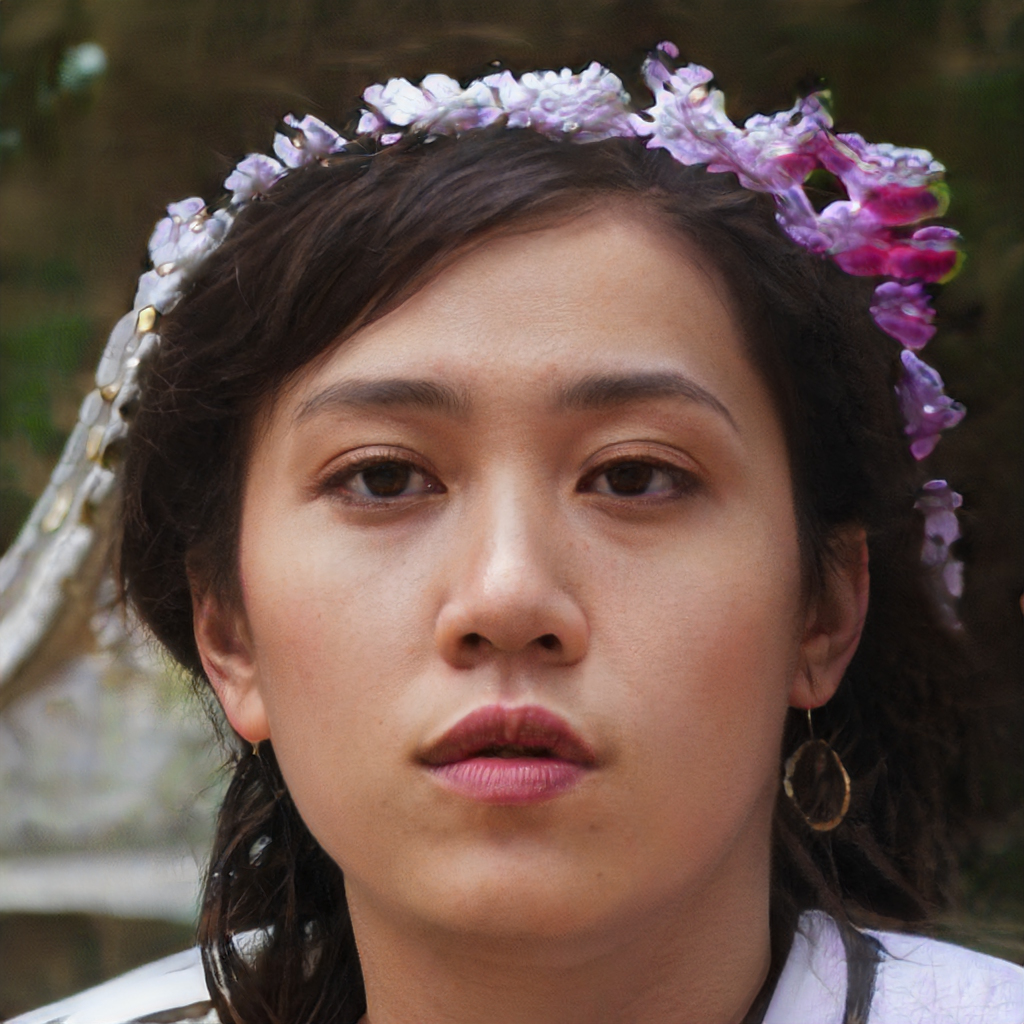
Portrait style: Real Portrait